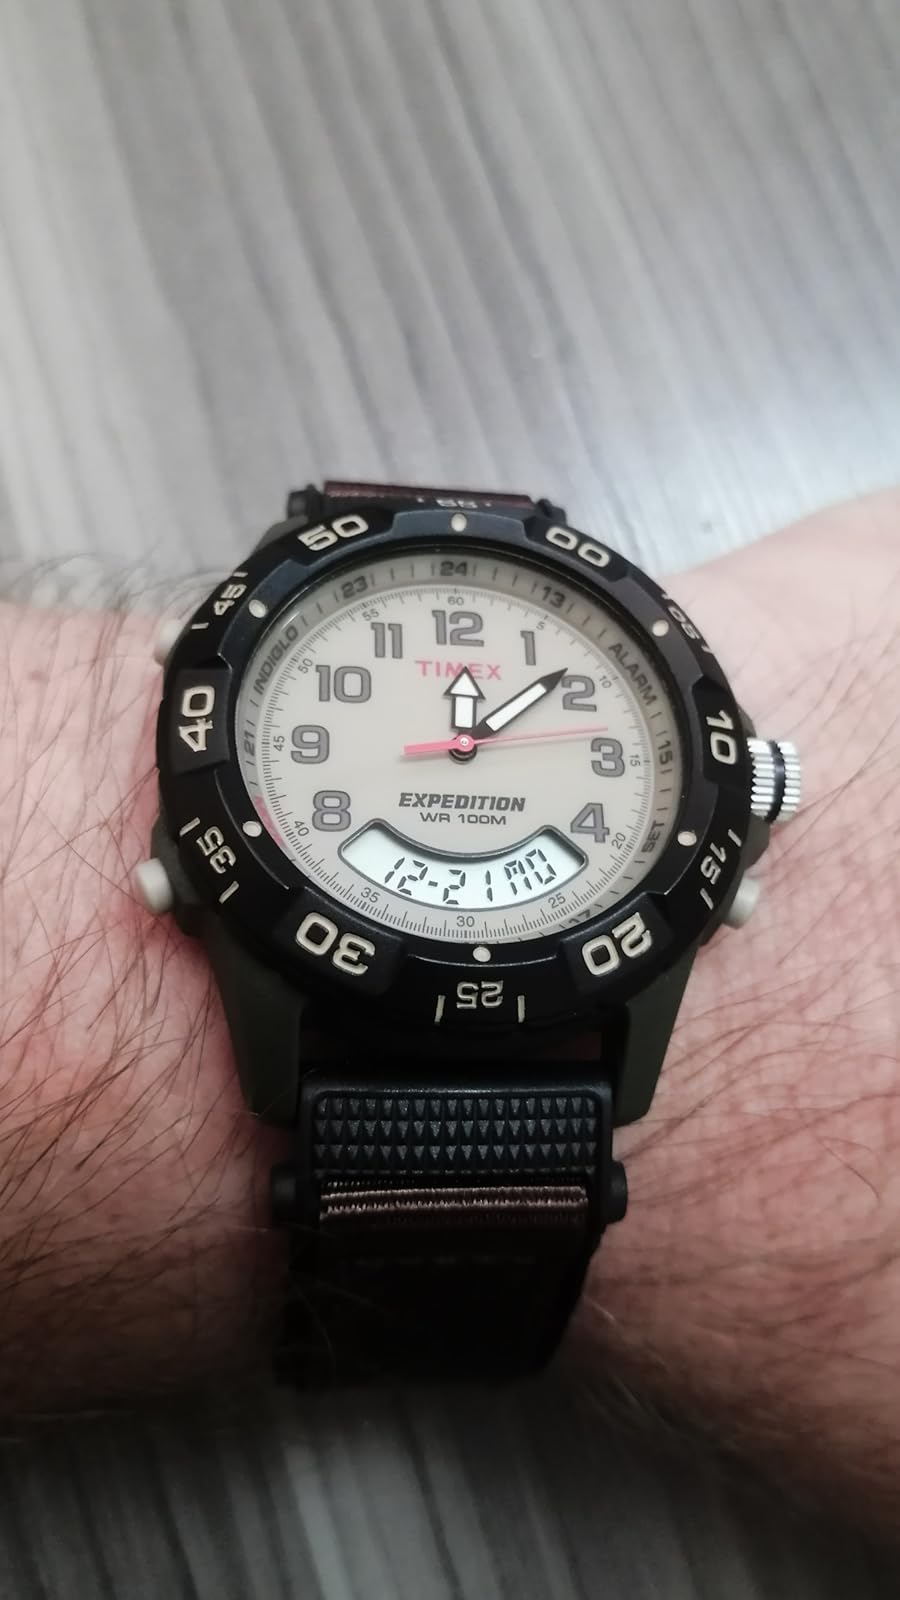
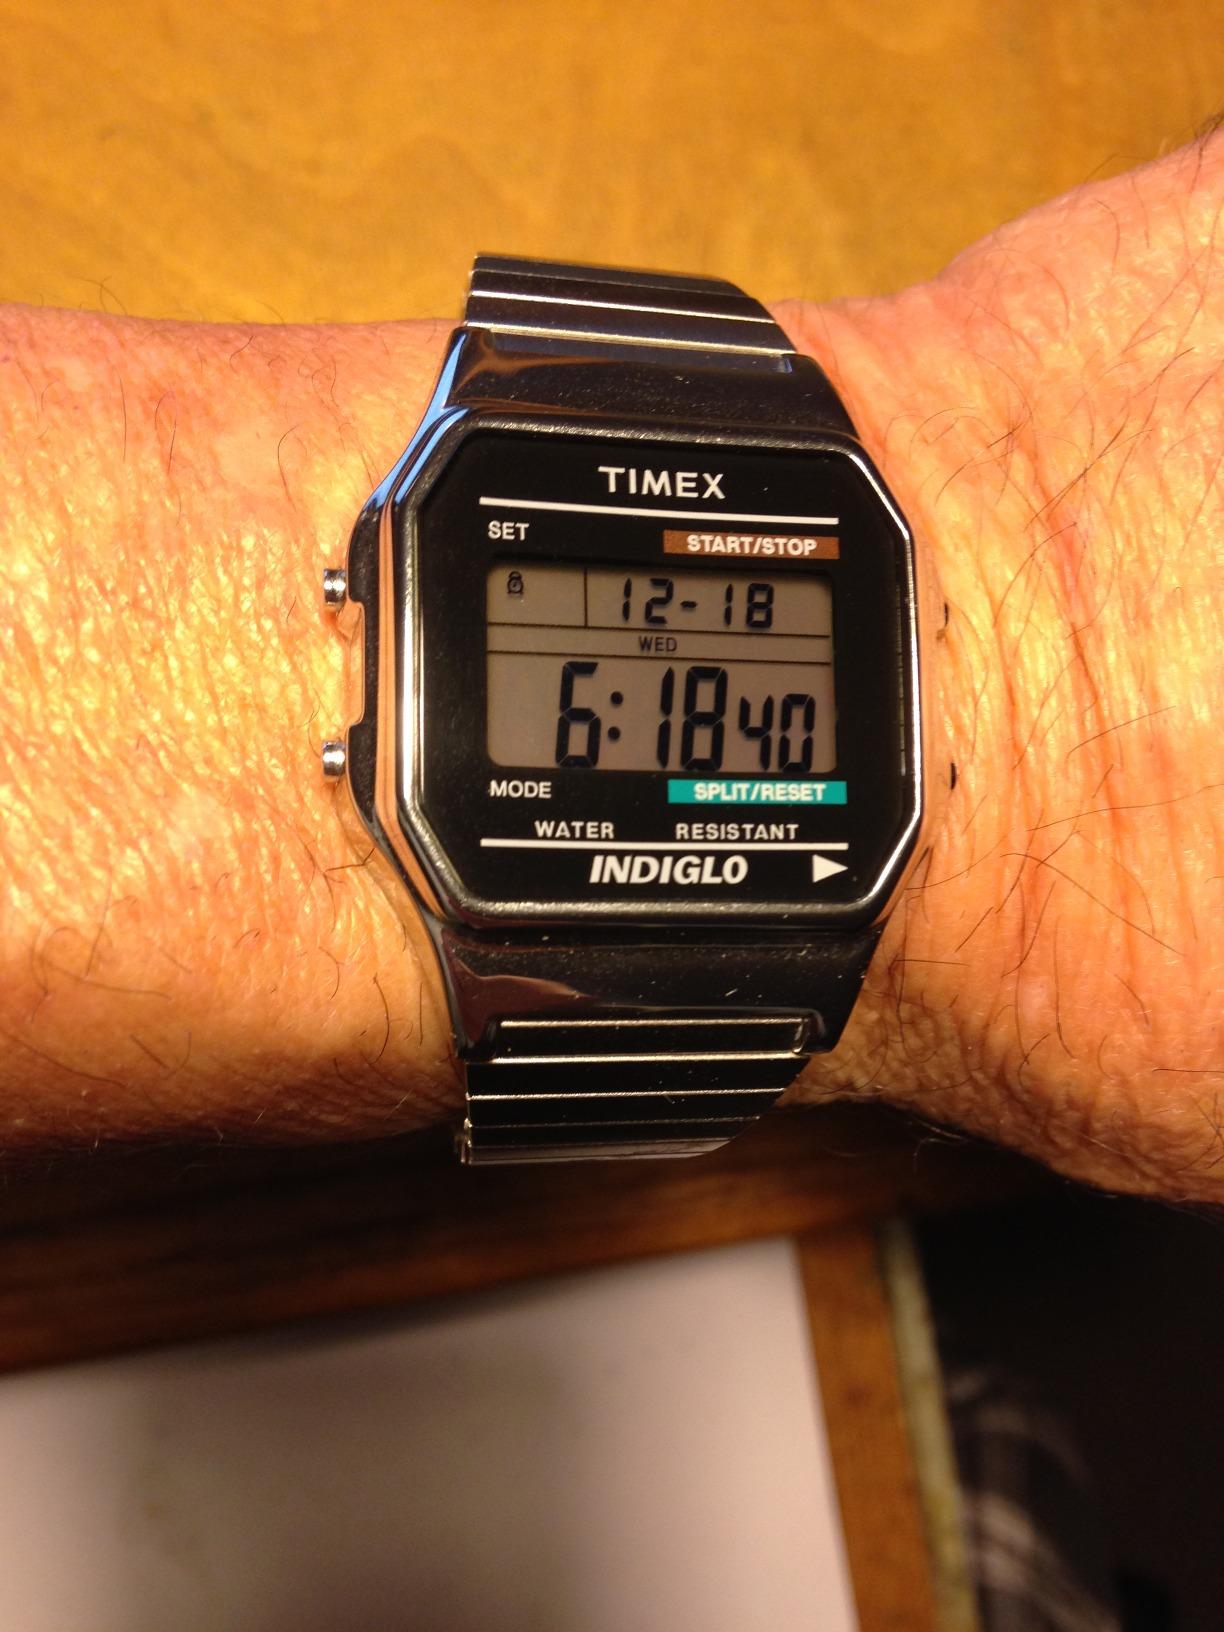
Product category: accessories_watch
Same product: no